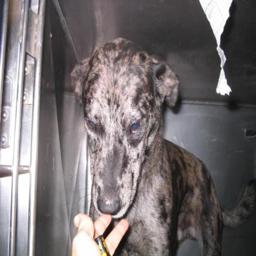
Animal: dogs